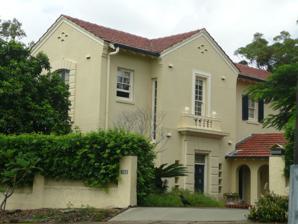
Building: Oogarding
Country: Australia
Year built: 1941
Heritage-listed villa in Brisbane, Queensland, Australia Oogarding Oogarding, 2009 Location 100 Simpsons Road, Bardon , City of Brisbane , Queensland , Australia Coordinates 27°27′42″S 152°58′56″E / 27.4618°S 152.9821°E / -27.4618; 152.9821 Design period 1939–1945 (World War II) Built 1940–1965 Built for James Gervase (Gerb) Joyce and Mrs Edith Joyce Architect Mervyn Rylance Architectural style(s) Mediterranean Revival style Queensland Heritage Register Official name Oogarding Type state heritage (built) Designated 23 June 2000 Reference no. 602074 Significant period 1940s, 1960s (fabric) 1940s (historical) Significant components other – residential: component, garage, residential accommodation – main house, furniture/fittings, basement / sub-floor, extension/s or addition/s, loggia/s, lead light/s, terracing Builders Jan Cupka Location of Oogarding in Queensland Show map of Queensland Oogarding (Australia) Show map of Australia Oogarding is a heritage-listed villa at 100 Simpsons Road, Bardon , City of Brisbane , Queensland , Australia. It was designed by architect Mervyn Rylance and built in 1940 by Jan Cupka. It was extended in 1964 and 1965. It was added to the Queensland Heritage Register on 23 June 2000. History Oogarding, a two storey, rendered masonry house in the Mediterranean Revival style was built in 1940-41 to the design of architect Mervyn Rylance. The house is prominently located on a sharp bend in Simpsons Road in the Brisbane suburb of Bardon and is set on a large block of land, against a stand of tall gum trees. In 1940, Rylance was commissioned by Mr James Gervase (Gerb) Joyce and Mrs Edith Joyce to design a house for them on a one-acre allotment which had been subdivided from the Joyce family property in Bardon. Gerb Joyce was a well known Brisbane business identity and owner of the Helidon Spa soft drink company. The Joyces named their new house Oogarding , the Aboriginal name for the spa to which they owed their fortune. It appears that the Joyces commissioned Rylance on the recommendation of the builder Mr Jan Cupka. Cupka had constructed at least three other buildings designed by Rylance around this time. Rylance opened his architectural practice in Brisbane in 1933 and domestic commissions formed the basis of his practice. In the period up until World War II , he designed a number of relatively expensive and substantial homes in both the English and Mediterranean styles. The Mediterranean style established itself strongly in the temperate parts of Australia in the interwar period. This was largely due to the efforts of its central proponent, Professor Leslie Wilkinson and through his position as the first chair of architecture at an Australian university. Wilkinson was able to influence many architects with his ideas about the suitability of Mediterranean styled architecture for the Australian climate. In effect, the style was a regionalisation of Georgian domestic architecture and avoided blatant Mediterranean features such as those adopted in Spanish Mission architecture , preferring classical details, smooth render, soft tones and round arches that simply evoked a Mediterranean feeling. Mervyn Rylance was one of these young architects influenced by Wilkinson's ideas. Although he was born in Brisbane, Rylance was educated in Sydney and England and was an articled pupil with Joseland and Gilling Architects in Sydney. F Glynn Gilling was recognised as a leading practitioner of the Mediterranean Style and his Woolcock Forbes house was to have a lasting influence on Rylance. Very few pure Mediterranean Style houses were built in Brisbane and Rylance was responsible for the design of a number of key examples including the Blanchard House at 43 Maxwell Street, New Farm , the Bartlett House at 390 Swann Road, St. Lucia and Oogarding. The house was constructed by Mr Jan Cupka and it appears to have been built on the basis of a negotiated contract as no tender was advertised. When interviewed in 1995, Mrs Joyce remembered Rylance as "a dedicated professional", attending the site every couple of days during the nine month construction period. He personally applied the faux stone finish to the fireplace, throwing sand at the wet render and ruling in the joints with his pencil. In 1964, a new family room was added to the south-east corner of the house, to the specification of Terrence Reid . Later in 1965, Hayes, Scott and Henderson Architects designed a new garage, front terrace and other landscape works and re-modelled the kitchen. The Joyce family lived in the house from its construction until 1999 when the house was bought by the Gasteen family. Description Oogarding is a substantial two story residence with basement designed in the Mediterranean Style. It is constructed of load-bearing masonry that has been smooth rendered, recently re-rendered and painted in a creamy tone. The medium-pitched roof is clad in glazed terracotta Marseilles pattern tiles and has exposed rafter ends that are decoratively shaped on the front elevation and agricultural pipe vents set in a diamond pattern in the gable ends. The entrance door is a significant feature and is strongly expressed with raised rendered decoration to resemble substantial masonry surrounding the panelled door. The door, designed by Rylance, has eight square panels which are repeated in the form of a vertical strip of four square windows on either side of the door. The door is surmounted by a leadlight fanlight with the name of the house incorporated into the design. In plan, the house has an offset cruciform shape with the entry positioned at the core of the house on the Western side. A sunken passageway leads from the front door to a hall that leads, through large openings, to the dining room, lounge room and terrace as well as to the stairs to the upper floor. Each of these major public rooms occupy an arm of the cross in plan and the lounge in particular is generously proportioned. The dining room and lounge room are linked by timber and glass sliding doors with arched heads. An ornate fireplace with a faux stone finish and moulded decoration is a prominent feature of the lounge room, as are the decorative plaster ceilings of both public rooms. The terrace is a semi-enclosed room with a short arcade of three arched openings on the northern wall and single arches on the eastern and western walls. The suspended timber floors are red stringybark and covering tiles have recently been removed from several areas. All joinery and mouldings in the house are silky oak, apart from the handrail which is maple. The house was originally designed to cater for a family served by a maid and a secondary circulation route links the main public rooms with the kitchen and laundry areas. A bathroom is located between these utility areas and public areas and has a small antechamber adjacent to it. Renovations in the 1960s relocated the kitchen further to the south-east edge of the house, in the position formerly occupied by the maid's room. A round-arched loggia links the utility areas to the garage which provides accommodation for three cars. The second story accommodates four bedrooms, a bathroom and a sleepout. The expansive main bedroom is located directly above the lounge room in the north-east corner and has several built-in cupboards. The highly detailed bathroom has an alcove bath, a built-in shower recess, a decorative sandblasted mirror designed by the architect and a strong single colour scheme of carefully detailed blue tiles. On the exterior, the main bedroom projects slightly and is supported by corbels . On the northern wall, multi-paned French doors open out to a small semi-circular "Juliet" balcony . These doors are surrounded with raised rendered decoration similar to that around the front entry door. Windows throughout the house are generally multi-paned timber sash and casement windows and most have external timber louvre shutters. N.B This description was prepared on the basis of documentary evidence only, the place was not inspected. Heritage listing Oogarding was listed on the Queensland Heritage Register on 23 June 2000 having satisfied the following criteria. The place is important in demonstrating the evolution or pattern of Queensland's history. Oogarding demonstrates the principal characteristic of a substantial, interwar Mediterranean Style residence with important style indicators such as asymmetrical massing, cement rendered masonry construction and Marseilles tiled roof, strongly expressed main entry door, round arched and arcaded loggia, "Juliet" balcony and multi-paned, double hung windows with louvred timber shutters. Oogarding is important because of its aesthetic significance, due to its fine and restrained design, careful detailing, high quality and distinctive interior fittings and garden setting. The house has significance as a surviving intact example of the work of important interwar Queensland architect, Mervyn Rylance and is considered among the best examples of his work and a key example of Mediterranean Style architecture in Queensland. The place is important in demonstrating the principal characteristics of a particular class of cultural places. Oogarding demonstrates the principal characteristic of a substantial, interwar Mediterranean Style residence with important style indicators such as asymmetrical massing, cement rendered masonry construction and Marseilles tiled roof, strongly expressed main entry door, round arched and arcaded loggia, "Juliet" balcony and multi-paned, double hung windows with louvred timber shutters. The place is important because of its aesthetic significance. Oogarding is important because of its aesthetic significance, due to its fine and restrained design, careful detailing, high quality and distinctive interior fittings and garden setting. The place has a special association with the life or work of a particular person, group or organisation of importance in Queensland's history. The house has significance as a surviving intact example of the work of important interwar Queensland architect, Mervyn Rylance and is considered among the best examples of his work and a key example of Mediterranean Style architecture in Queensland. References